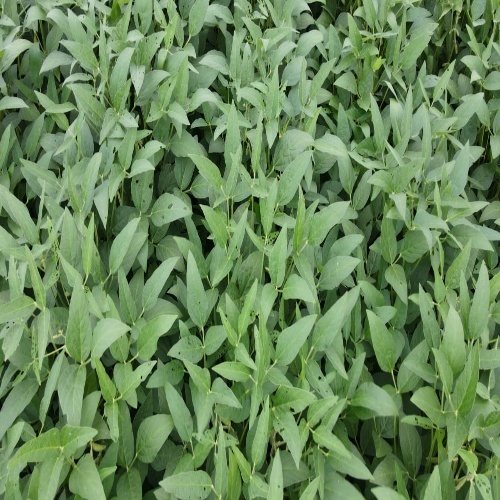
Label: Diabrotica_speciosa